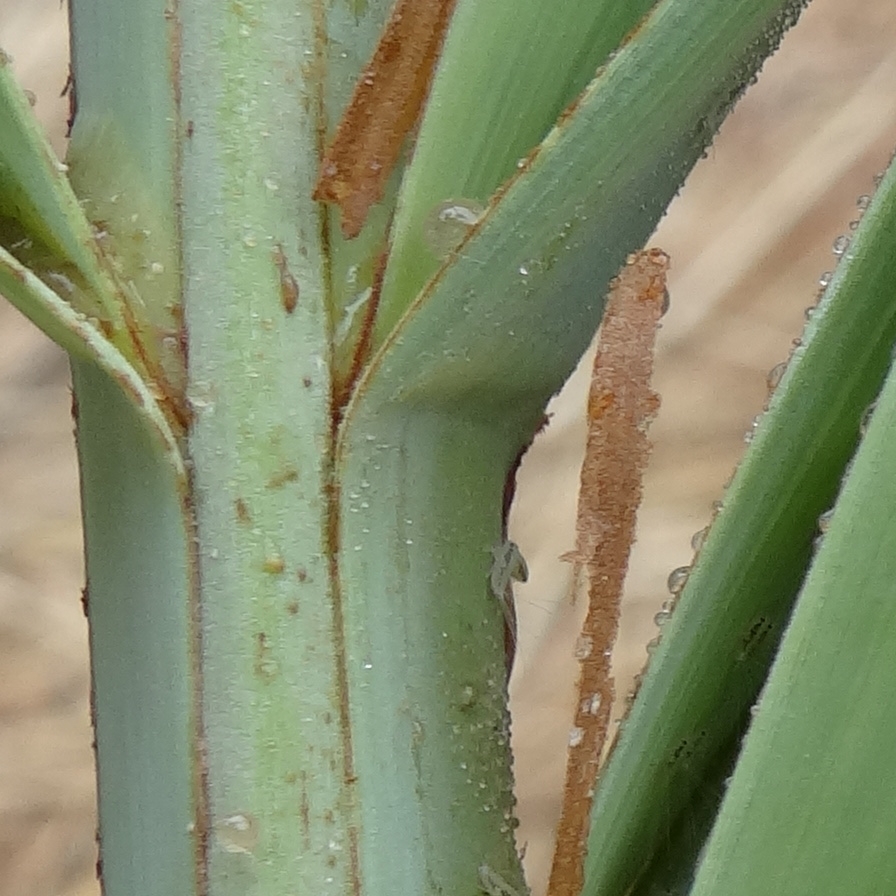
Label: Dubas